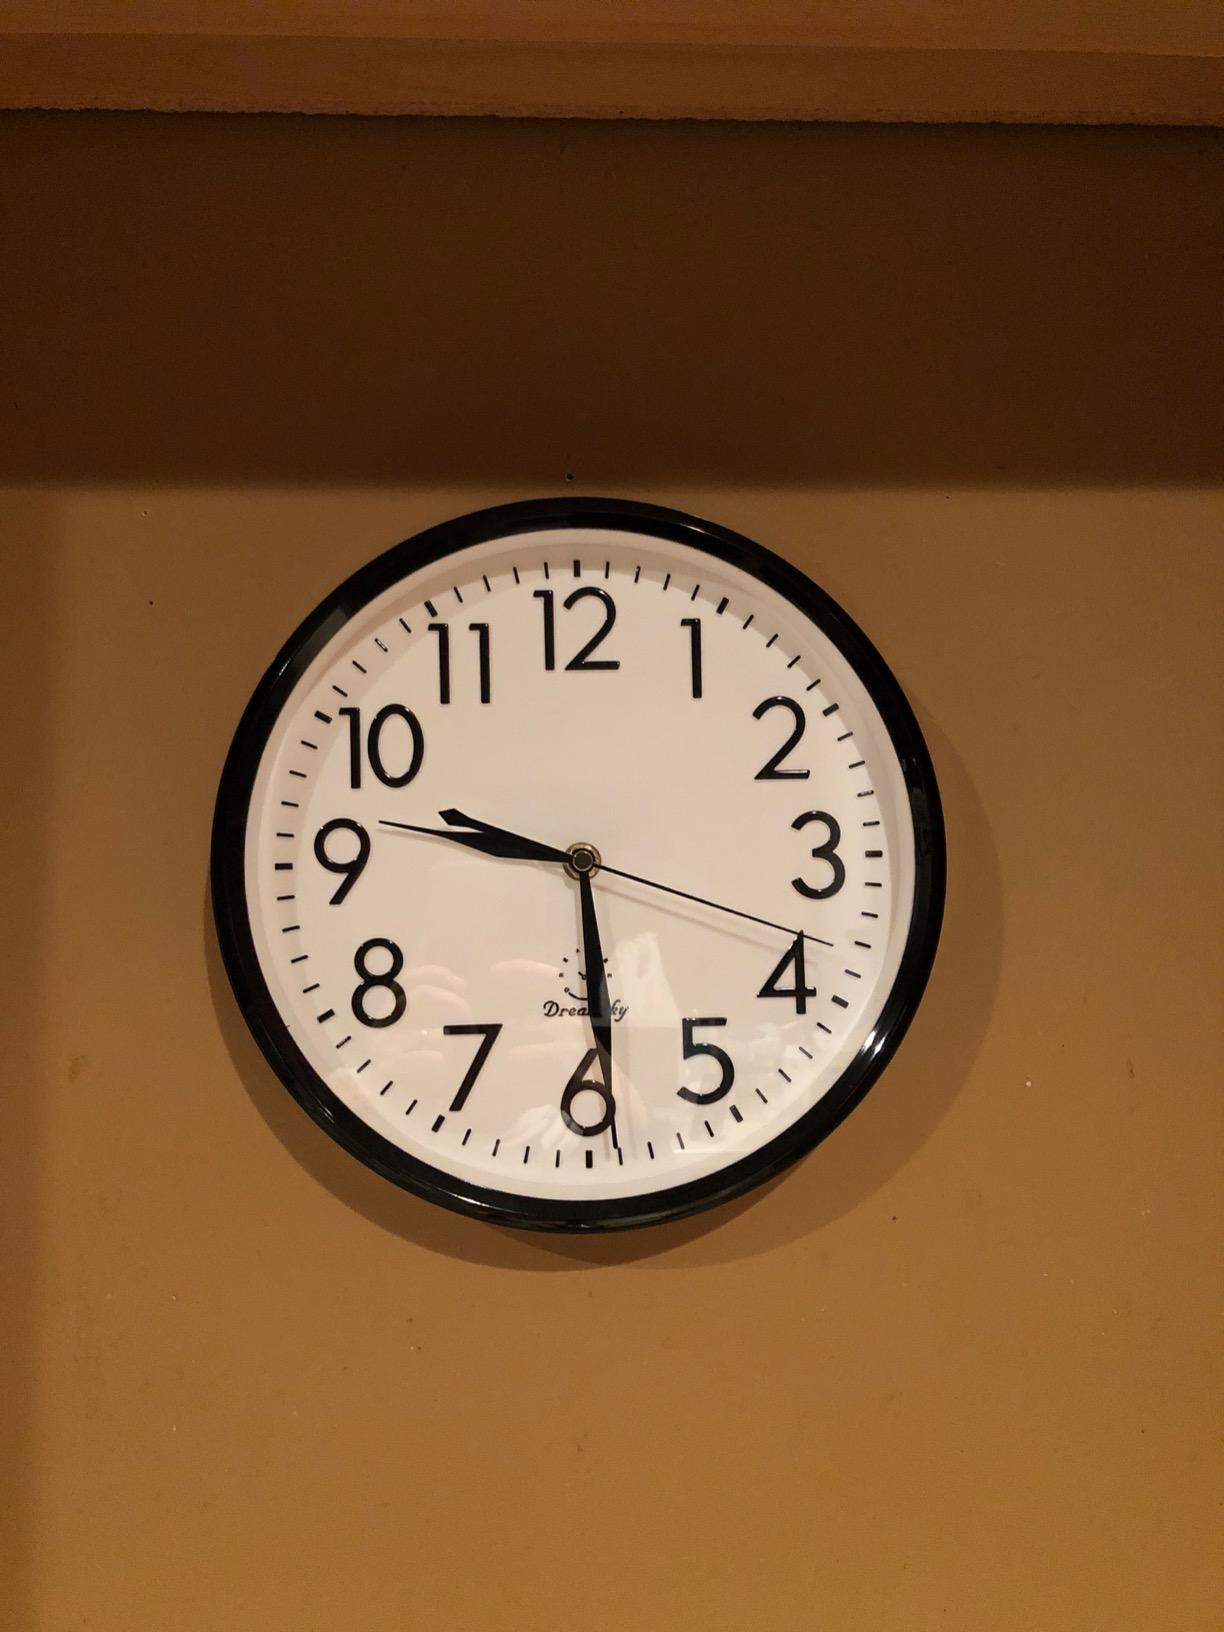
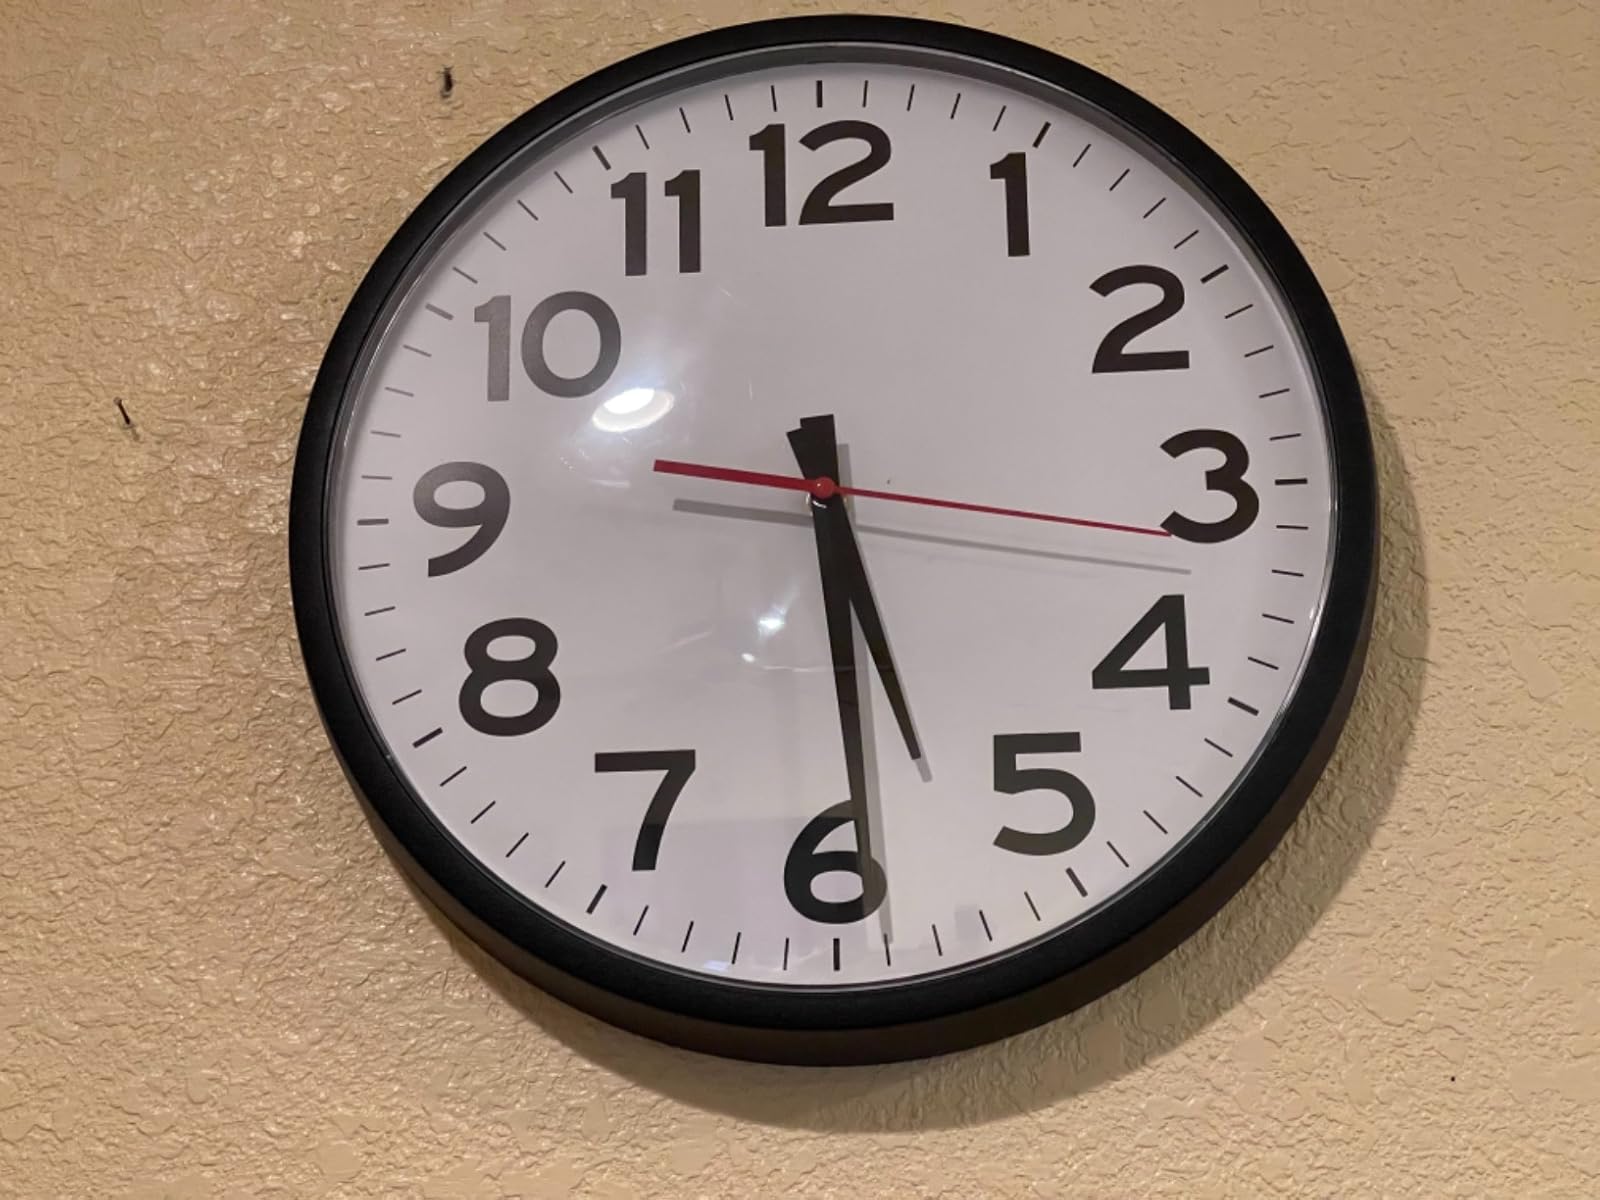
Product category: clock
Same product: no